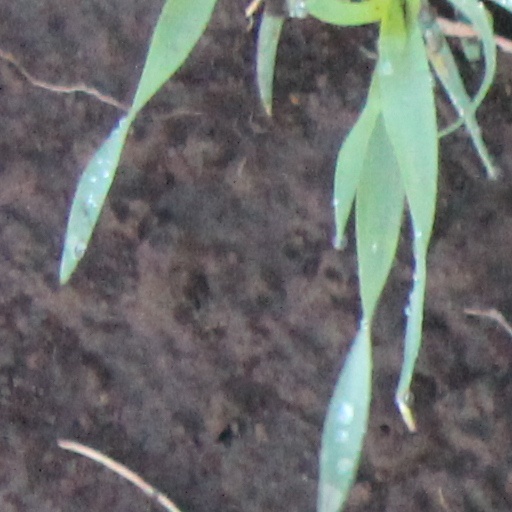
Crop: wheat